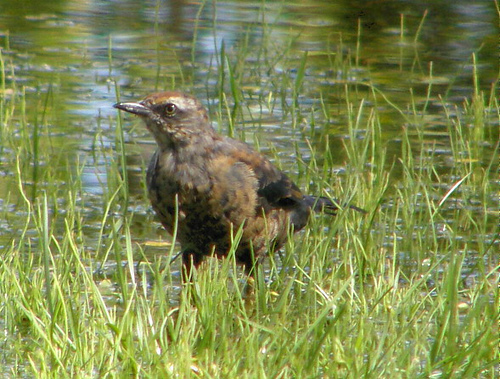
a brown bird with white eyebrow and inside of the small beak, long legs, and black tail and wingtips.
a bird with a medium straight bill, white eyebrow and mottled fluffy brown and gray plumage.
larger, squat bird with thick, stubby bill, variegated brown and black belly and black tail.
this bird has a speckled belly and breast with a short pointy bill.
this bird is black and brown in color with a black beak, and black eye rings.
this bird is brown and black, with a black beak that seems long and slightly curved.
this bird has wings that are brown and has a black bill
this bird is brown and black in color, with a black beak.
this small bird has dark bright feathers, a small bill, and brown eyes.
a large bird with a grey brown mixture and a large sharp beak.
Species: Rusty Blackbird